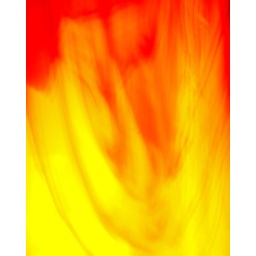
designs in streaky glass - lamp lit